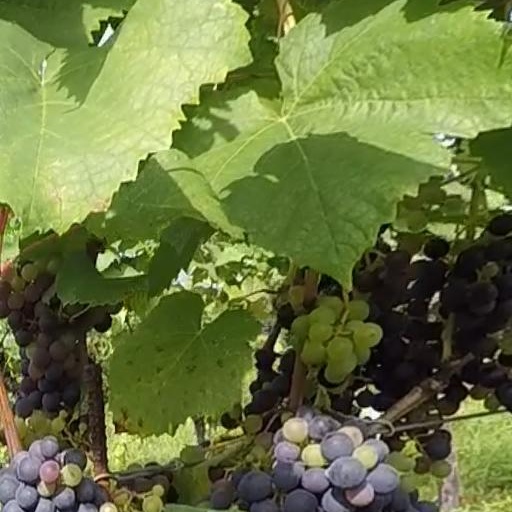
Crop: grape